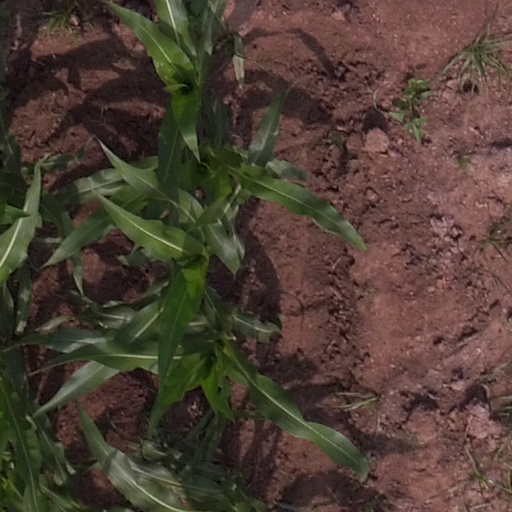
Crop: maize; corn